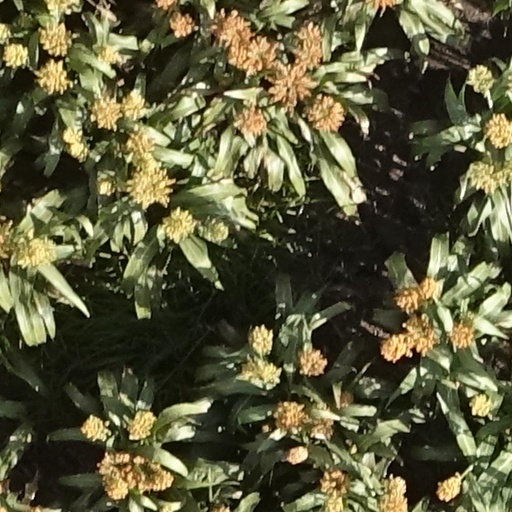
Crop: sorghum